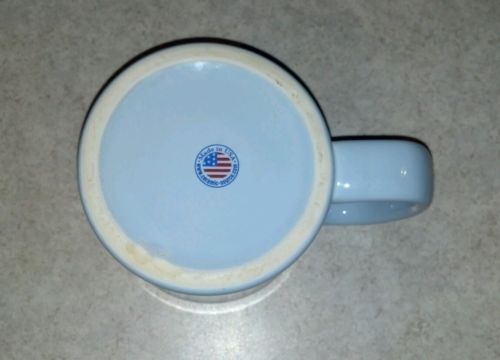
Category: mug